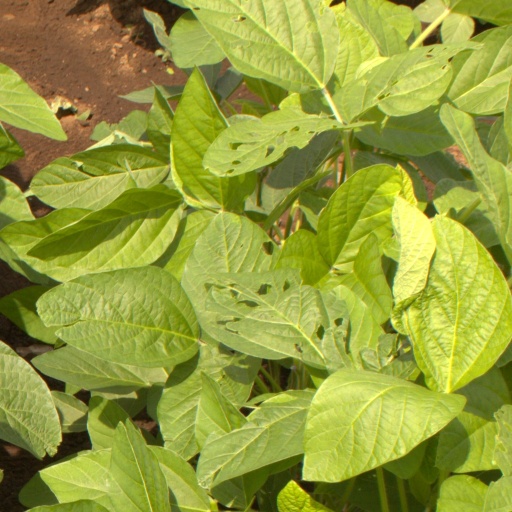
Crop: soybean